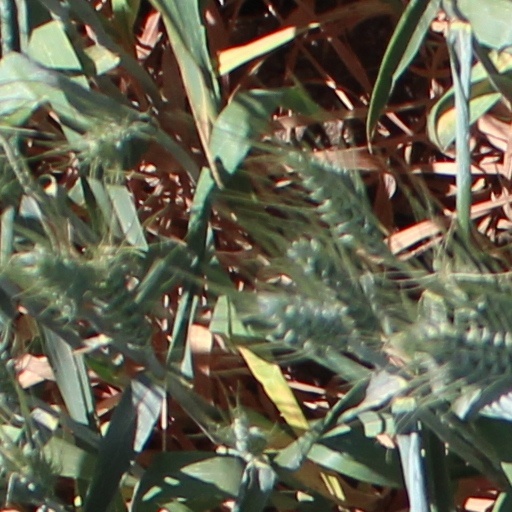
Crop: wheat